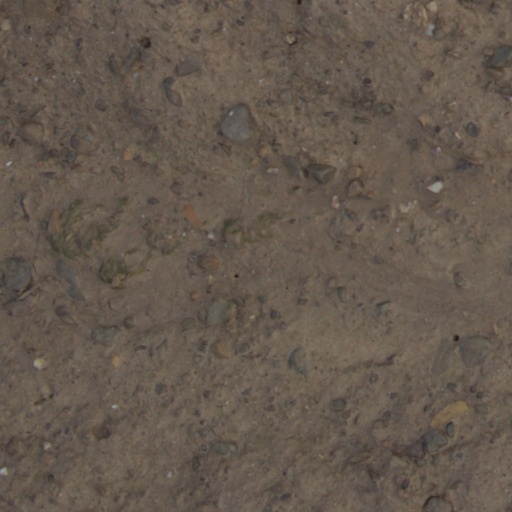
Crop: wheat